Voting rights in Singapore

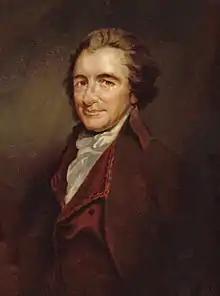
A "c." 1876 portrait of Thomas Paine (1737–1809) by Auguste Millière, based on an earlier work by George Romney. Paine, one of the Founding Fathers of the United States, called the right to vote one of an individual's personal rights, which are "a species of property of the most sacred kind".

The right to vote in Singapore is not explicitly stated in Singapore's Constitution, but the Government has expressed the view that it may be inferred from the fact that Singapore is a representative democracy and from specific constitutional provisions, including Articles 65 and 66 which set out requirements for the prorogation and dissolution of Parliament and the holding of general elections. Speaking on the matter in Parliament in 2009, the Minister for Law, K. Shanmugam, said that the right to vote could not be a mere privilege as this would imply the existence of an institution superior to the body of citizens that is empowered to grant such a privilege, but that no such institution exists in a free country. In 1966 a Constitutional Commission chaired by Chief Justice Wee Chong Jin advocated entrenching the right to vote within the Constitution, but this was not taken up by the Parliament of the day. When this proposal was repeated during the 2009 parliamentary debate, the Government took the view that such entrenchment was unnecessary.